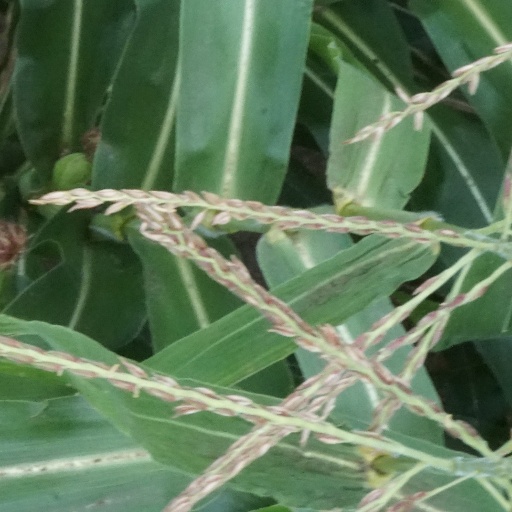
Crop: maize; corn